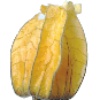
Label: Physalis with Husk 1